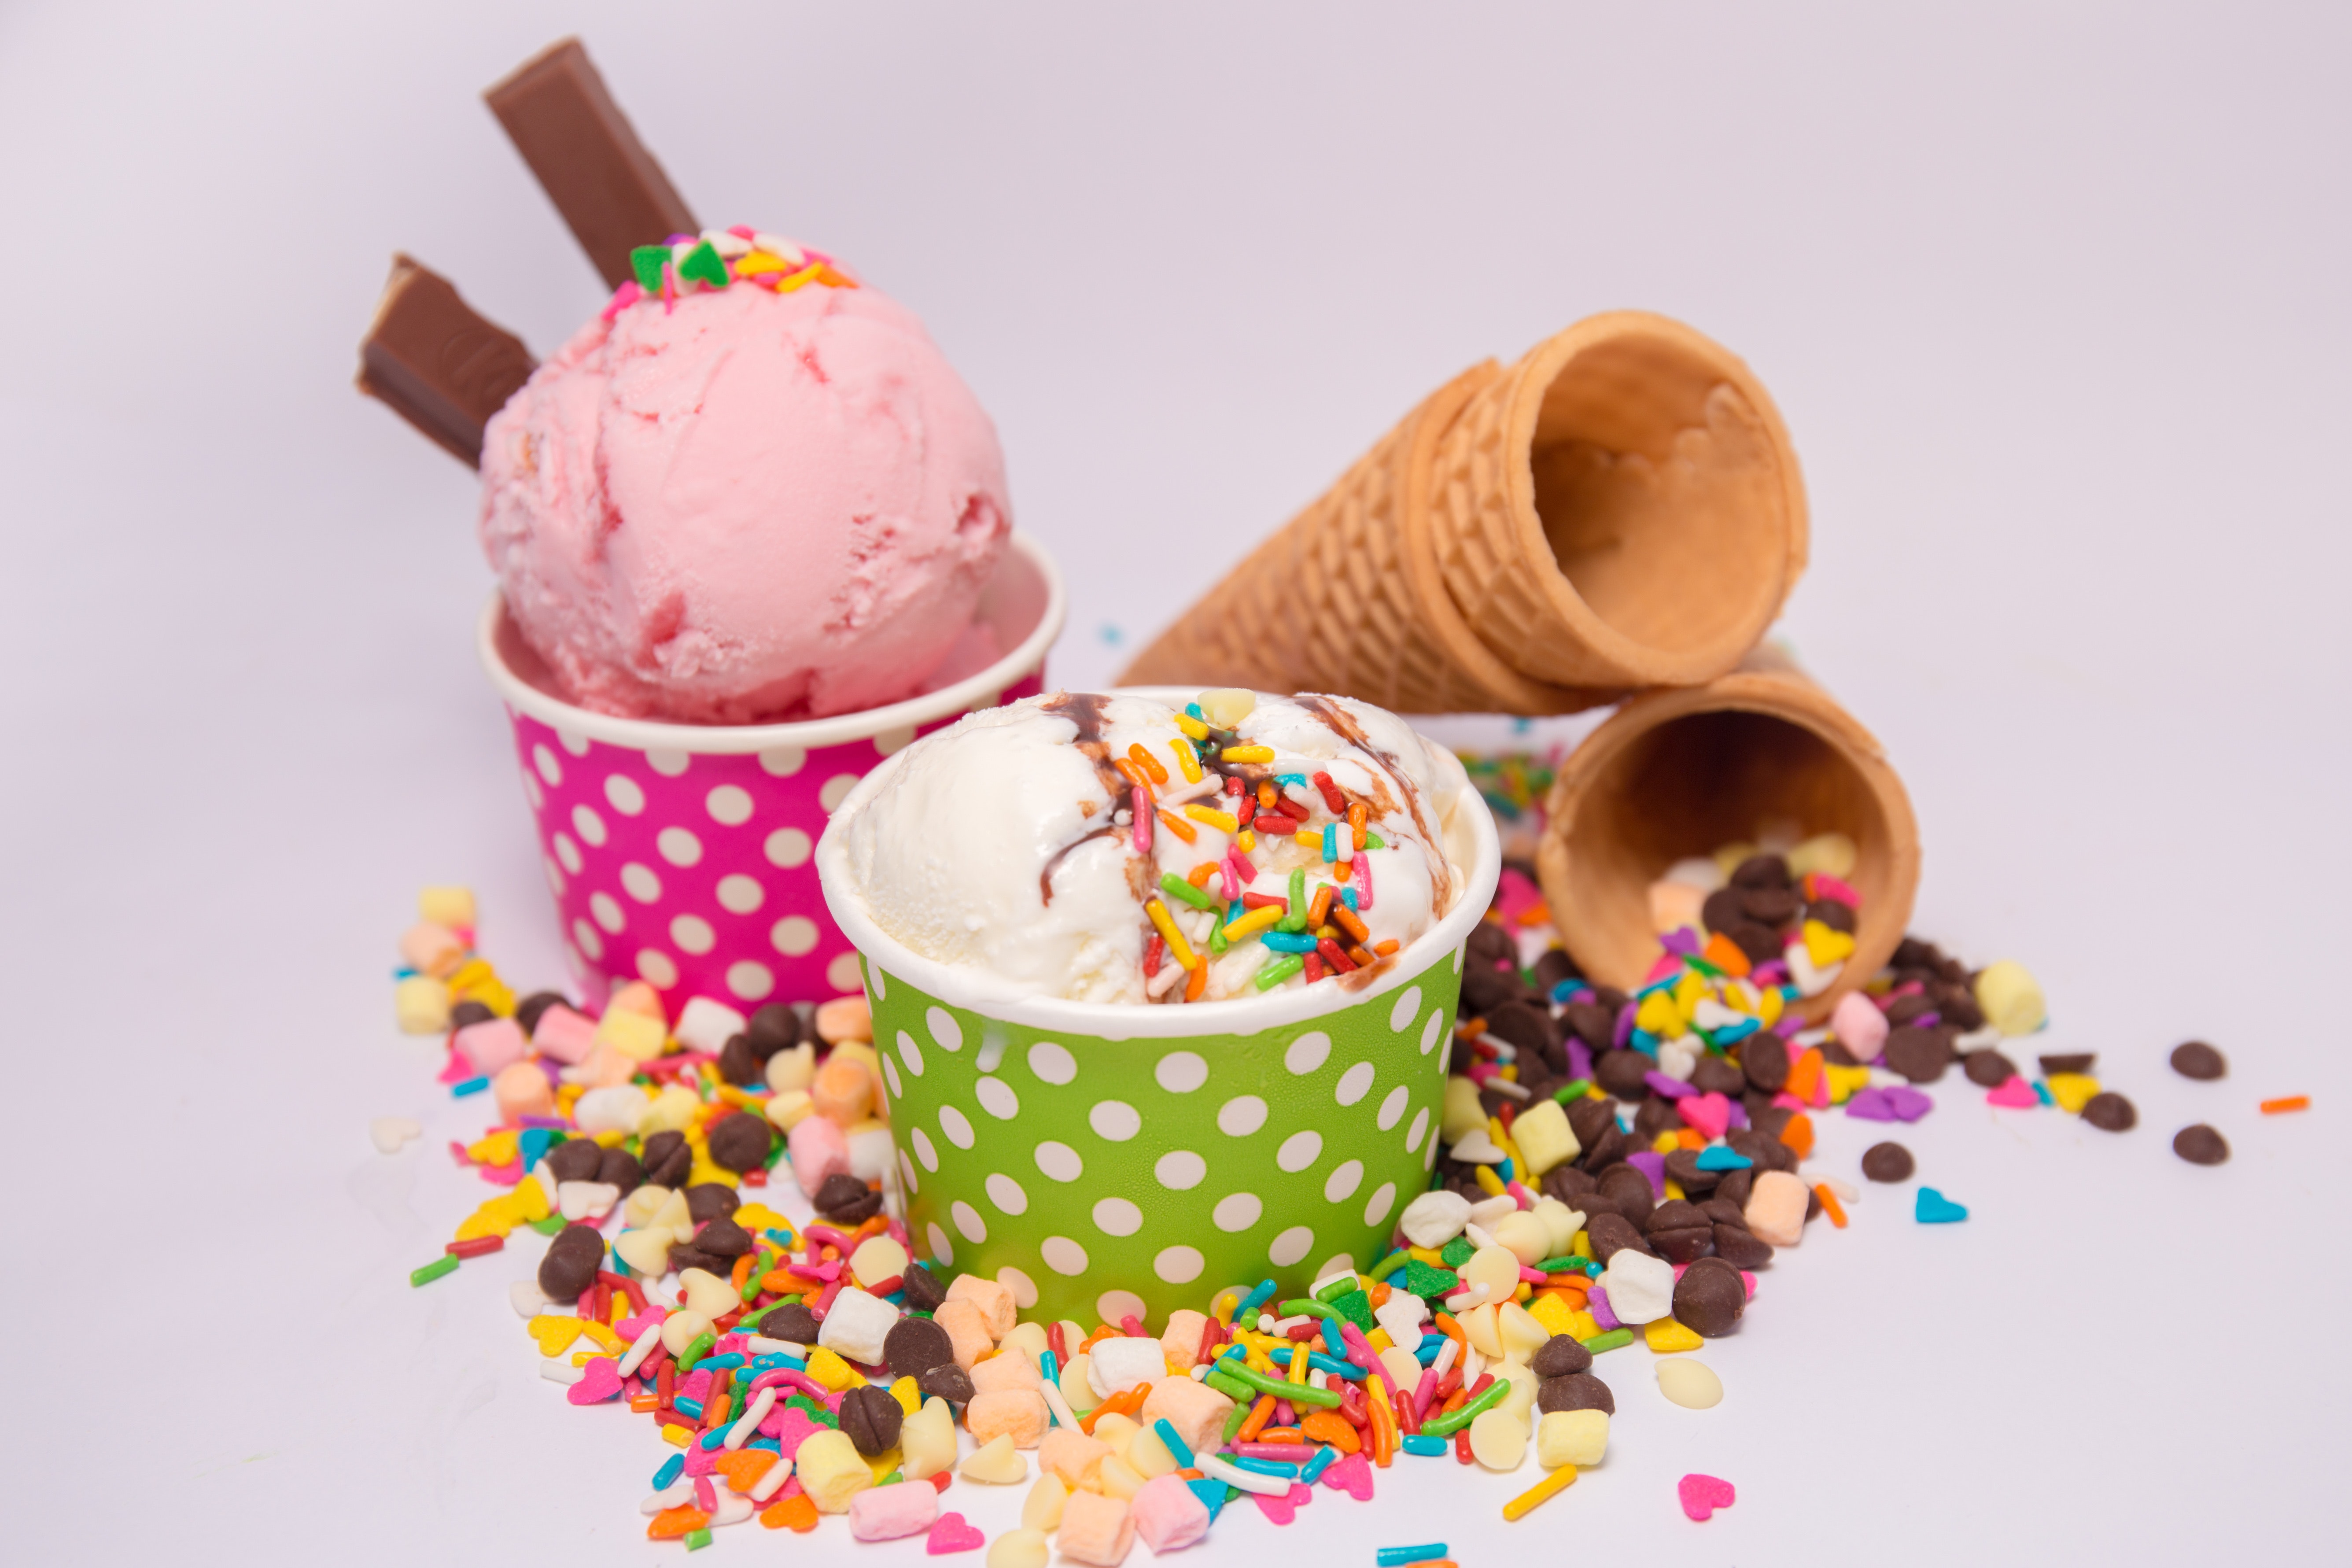
ice cream, dessert, sweetness, ice cream cone, frozen dessert, sundae, food, gelato, dairy product, frozen yogurt, cream, dondurma, neapolitan ice cream, confectionery